Nay Salvatori

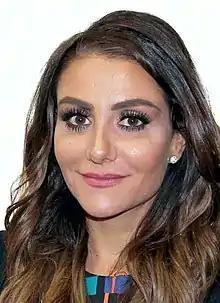

Nayeli Salvatori Bojalil (born 26 August 1985) is a Mexican politician affiliated at different times with both the Social Encounter Party (PES) and the National Regeneration Movement (Morena).